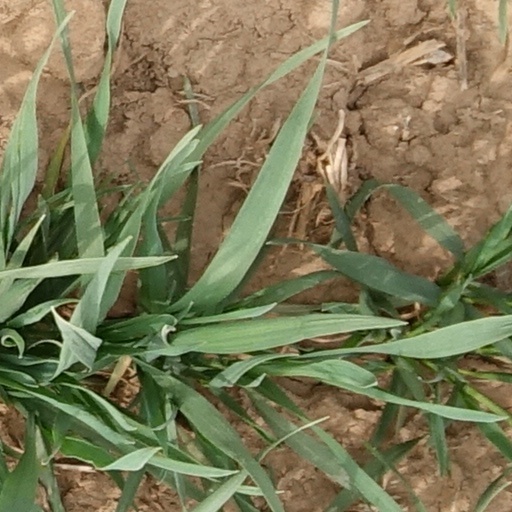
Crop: wheat